Piedmont Park

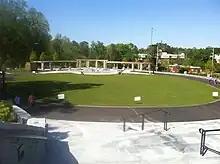
"Greensward", looking north at northern plaza with interactive fountain in the background

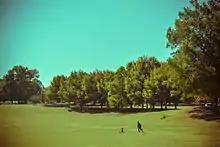
The meadow in Piedmont Park

Approximately in the northwest portion of the park had remained woodlands into the 21st century. In 2007, a park expansion plan called for a new parking deck as well as "open green space, bicycle and walking trails, formal and community gardens, an interactive water feature, children's playgrounds, a skate park, athletic fields, and woodlands". The project was expected to cost $72 million.